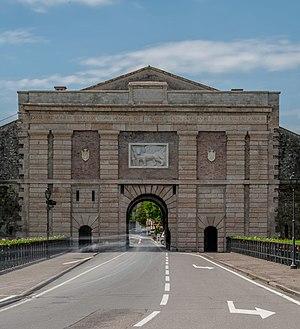
Peschiera del Garda est une commune italienne de la province de Vérone dans la région Vénétie.